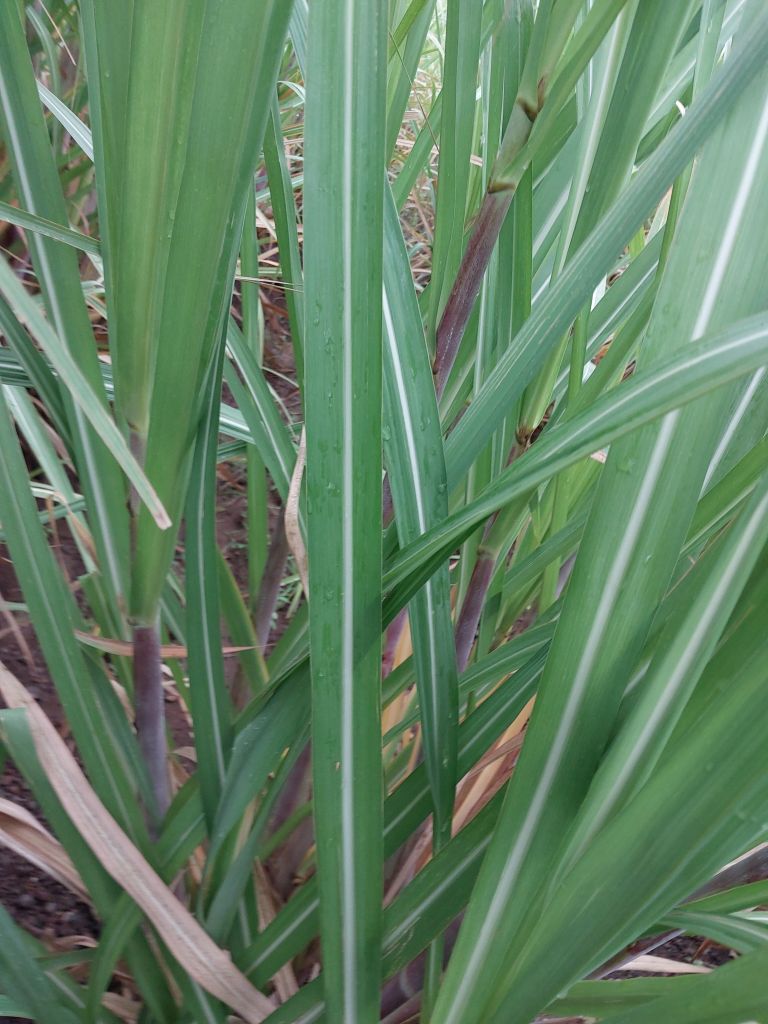
Label: Healthy